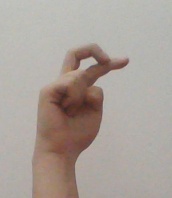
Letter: zay